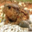
Label: frog